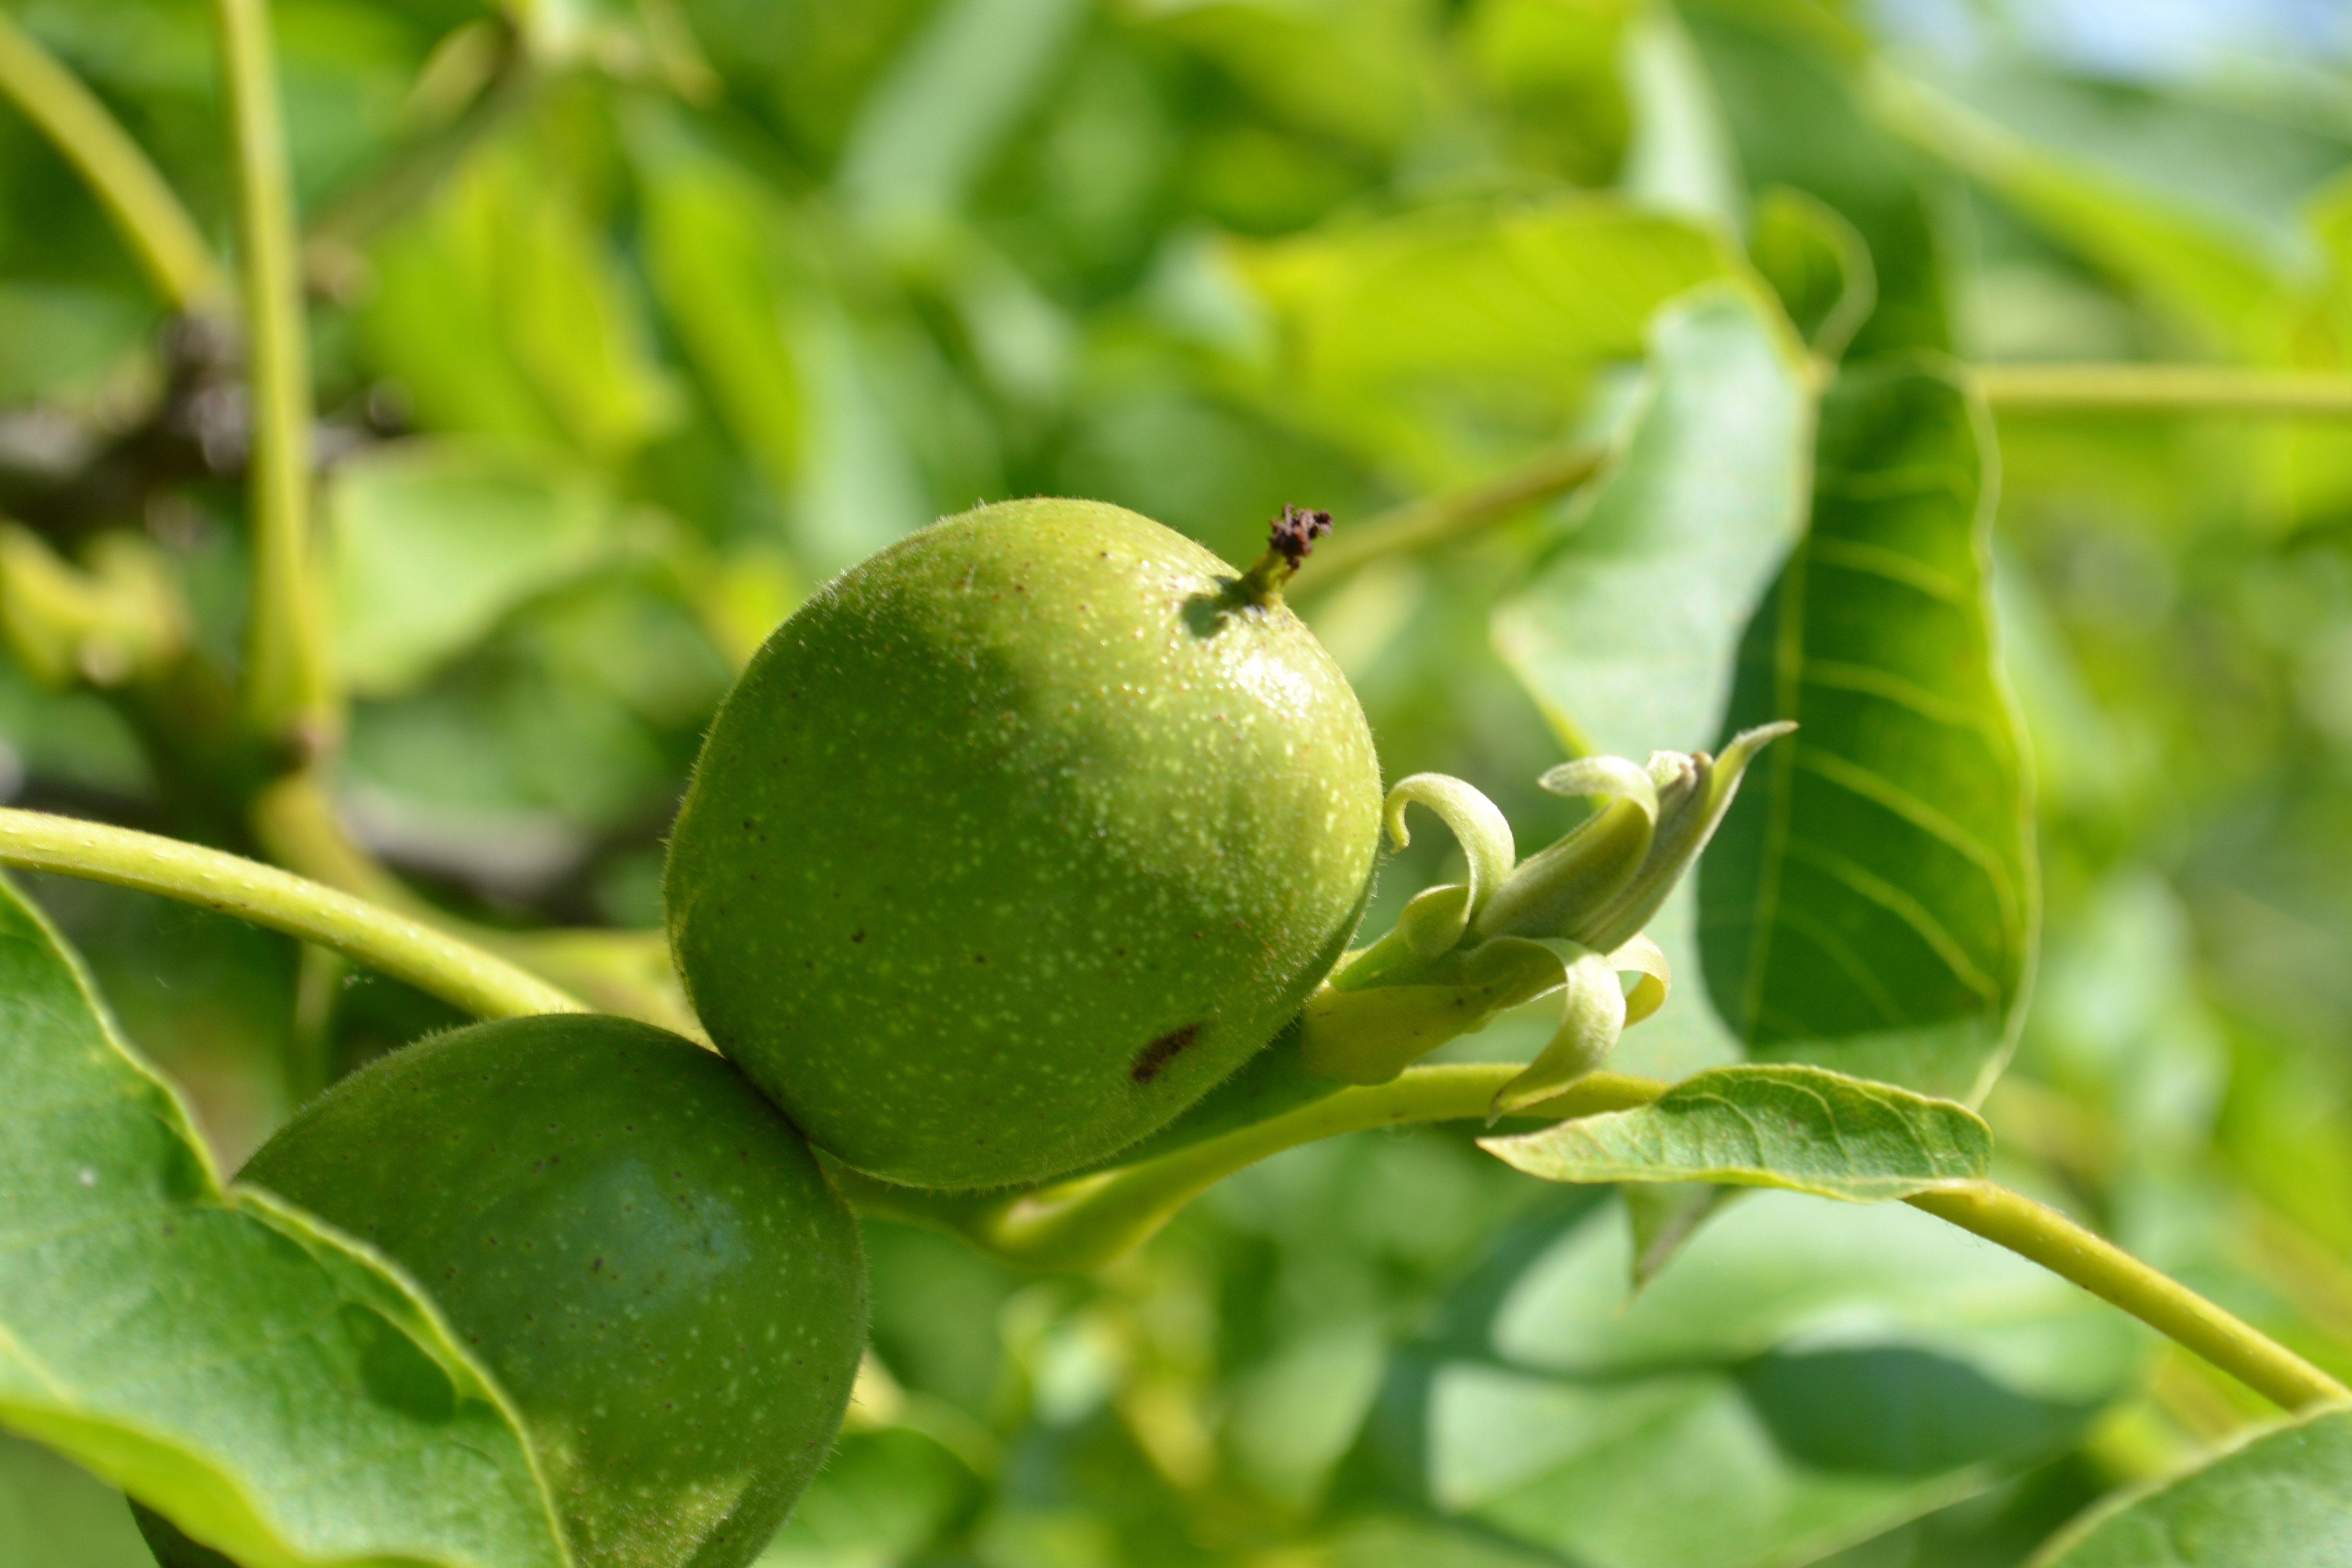
tree, nature, branch, plant, fruit, leaf, flower, foliage, food, green, produce, evergreen, flora, walnut, shrub, citrus, flowering plant, bitter orange, land plant, key lime